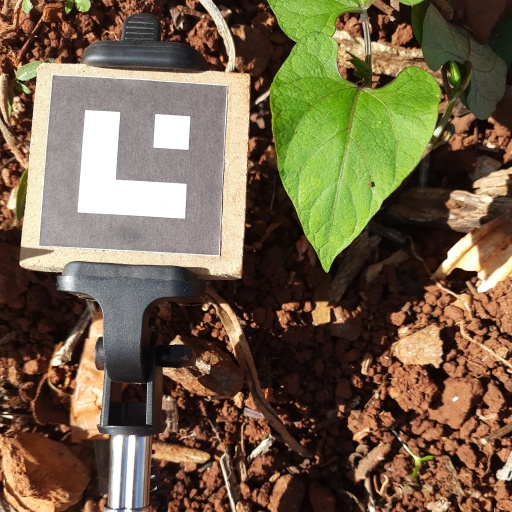
Observations: wavy surface, no eating holes, under sunlight